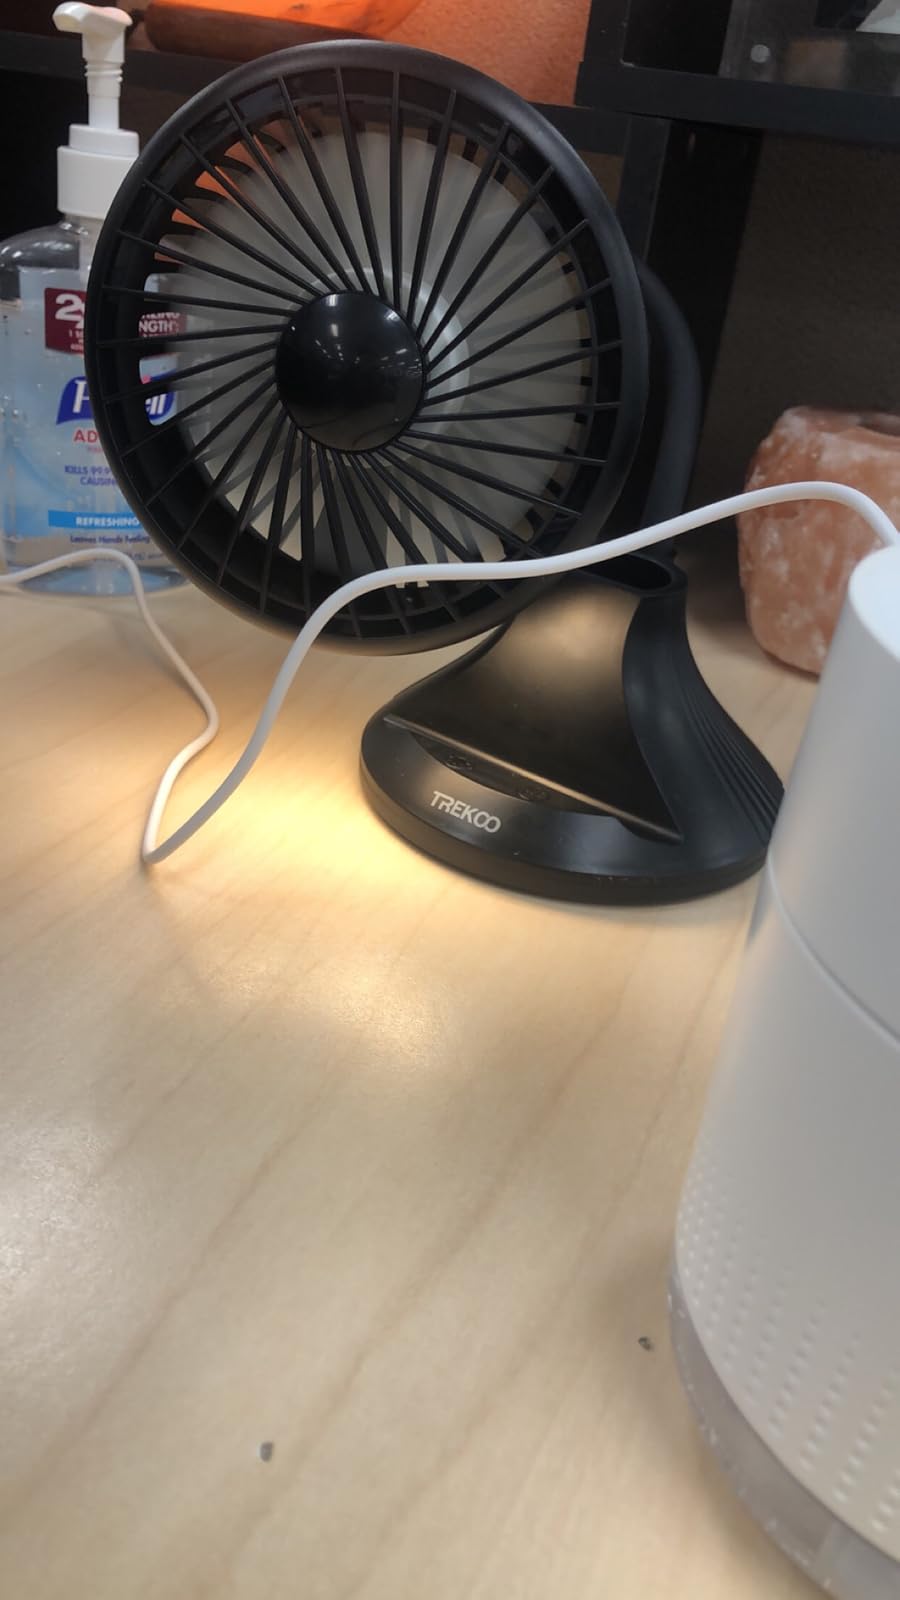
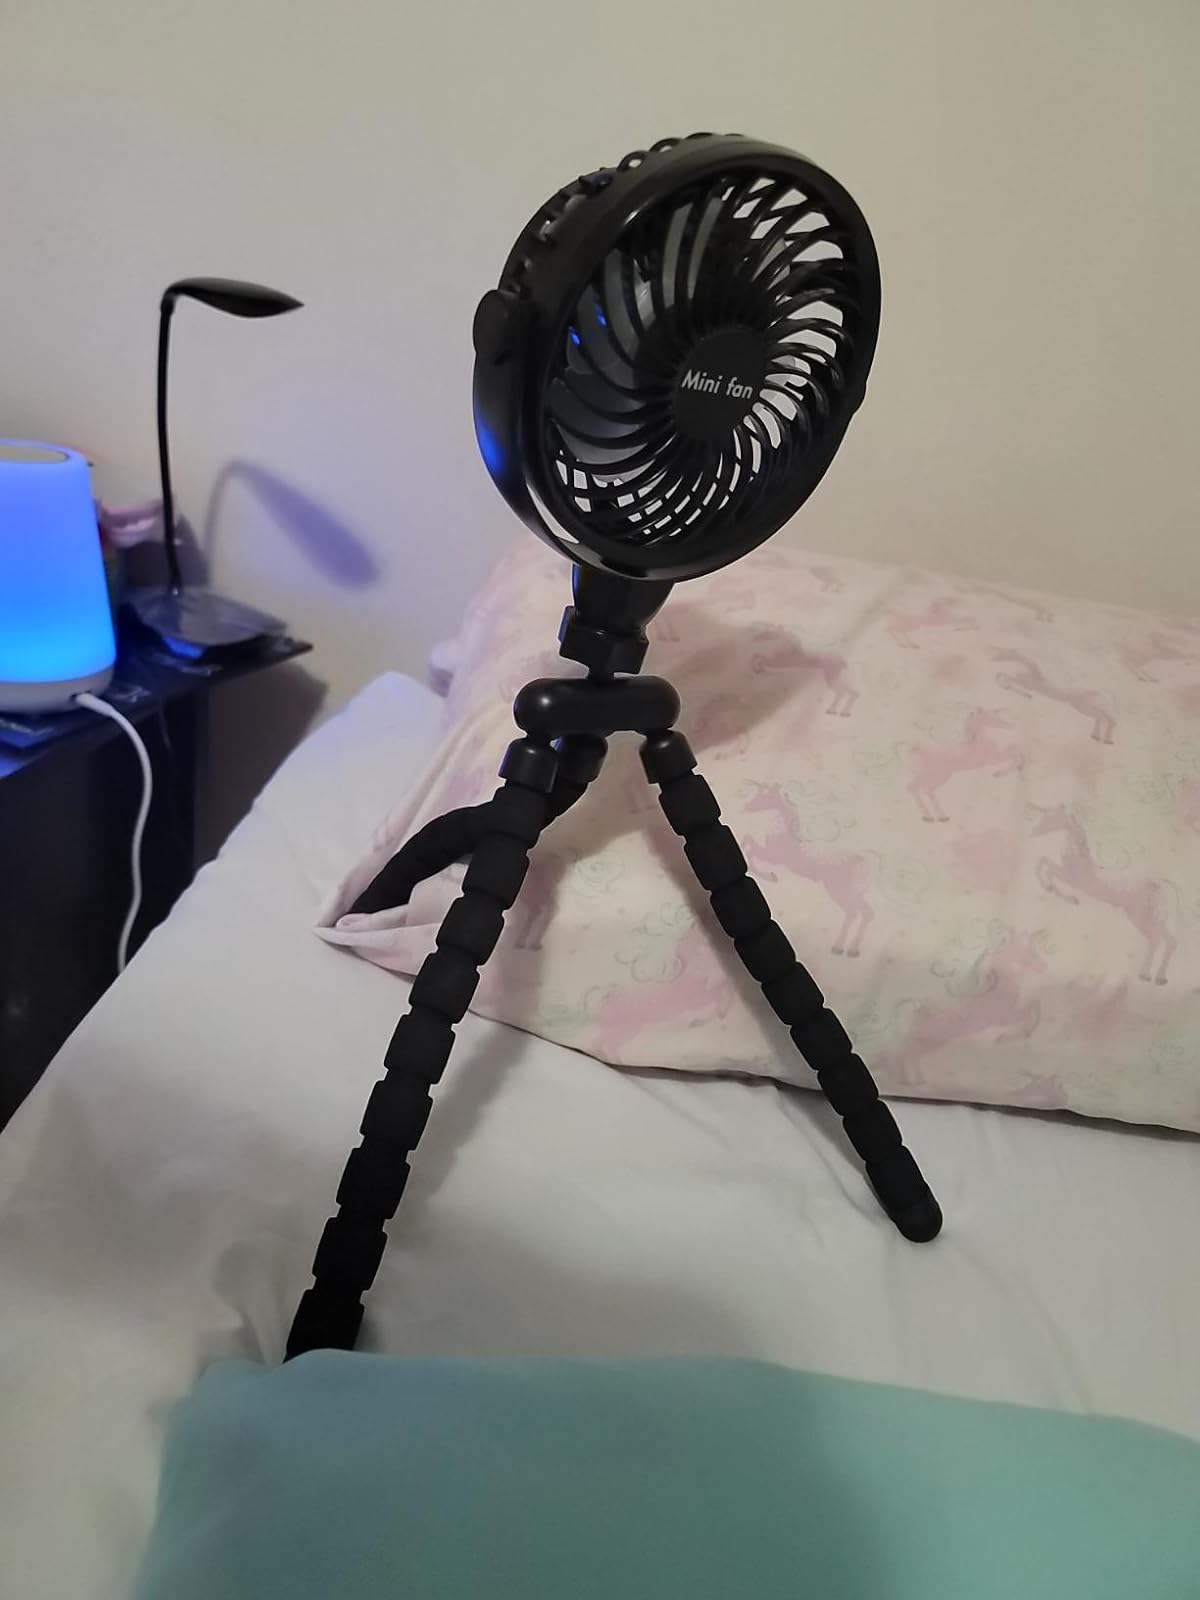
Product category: fan
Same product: no